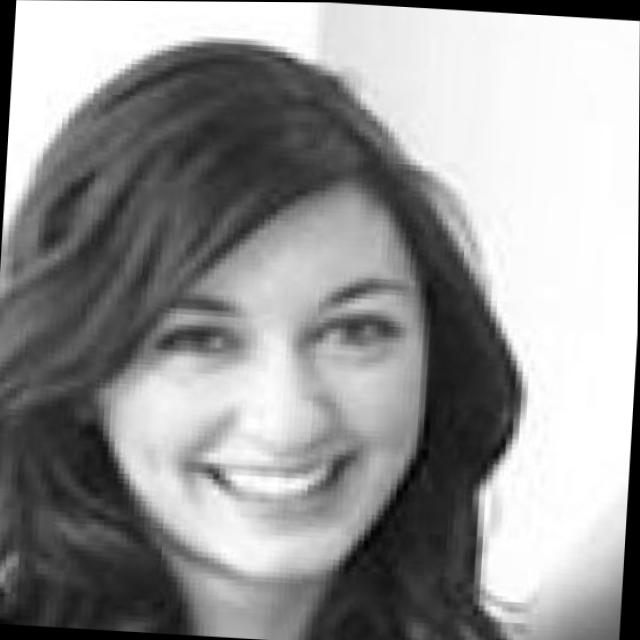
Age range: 21-44